Werner Lang

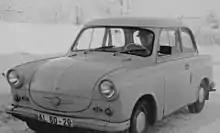
Trabant P50 built in 1959.

Richard Werner Lang (23 March 1922 – 17 June 2013) was a German automotive engineer. He is best known for the design of the Trabant.